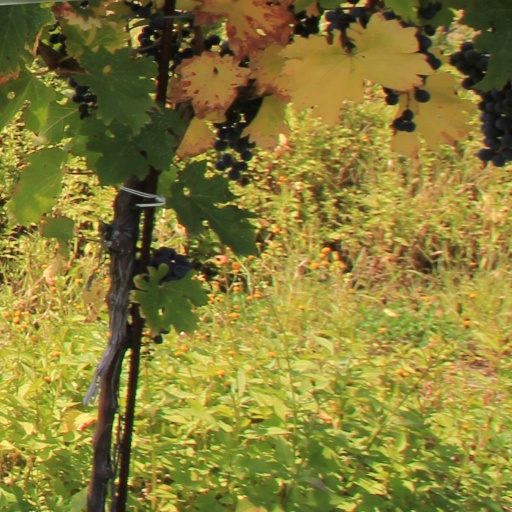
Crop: grape